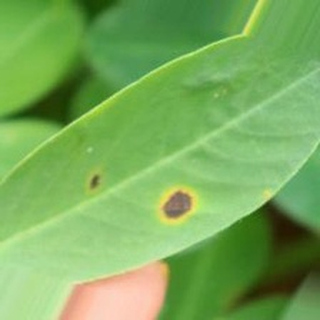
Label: groundnut_early_leaf_spot